Eggplant salads and appetizers

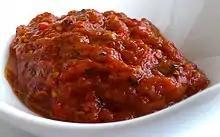
Bulgarian "kyopolou"

In Turkey, a similar meze is called "patlıcan salatası" ("eggplant salad"). It is made with grilled mashed eggplant, olive oil, lemon juice and garlic; sometimes, tahini, chopped tomato and green pepper as well. More frequently, eggplant is mixed with yoghurt, olive oil and garlic. The version with cut eggplants can be found in southern Turkey, especially in Antakya. In other varieties, called "şakşuka" or "köpoğlu", roasted and chopped eggplants and peppers are served with garlic yogurt or tomato sauce. The latter is also a typical eggplant appetizer in Bulgaria, where it is called "kyopolou". "Hünkarbeğendi" is another Turkish dish, which is a mutton or lamb (nowadays also veal) stew where the meat is served hot on a bed of eggplant purée. The purée also contains "kaşar" cheese, milk and flour.